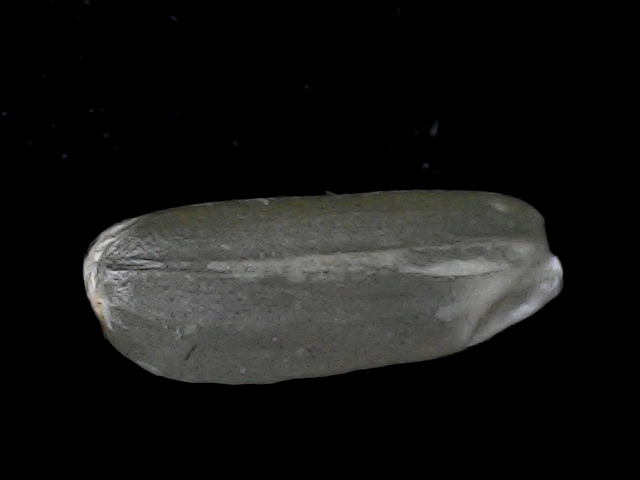
Rice variety: BD56